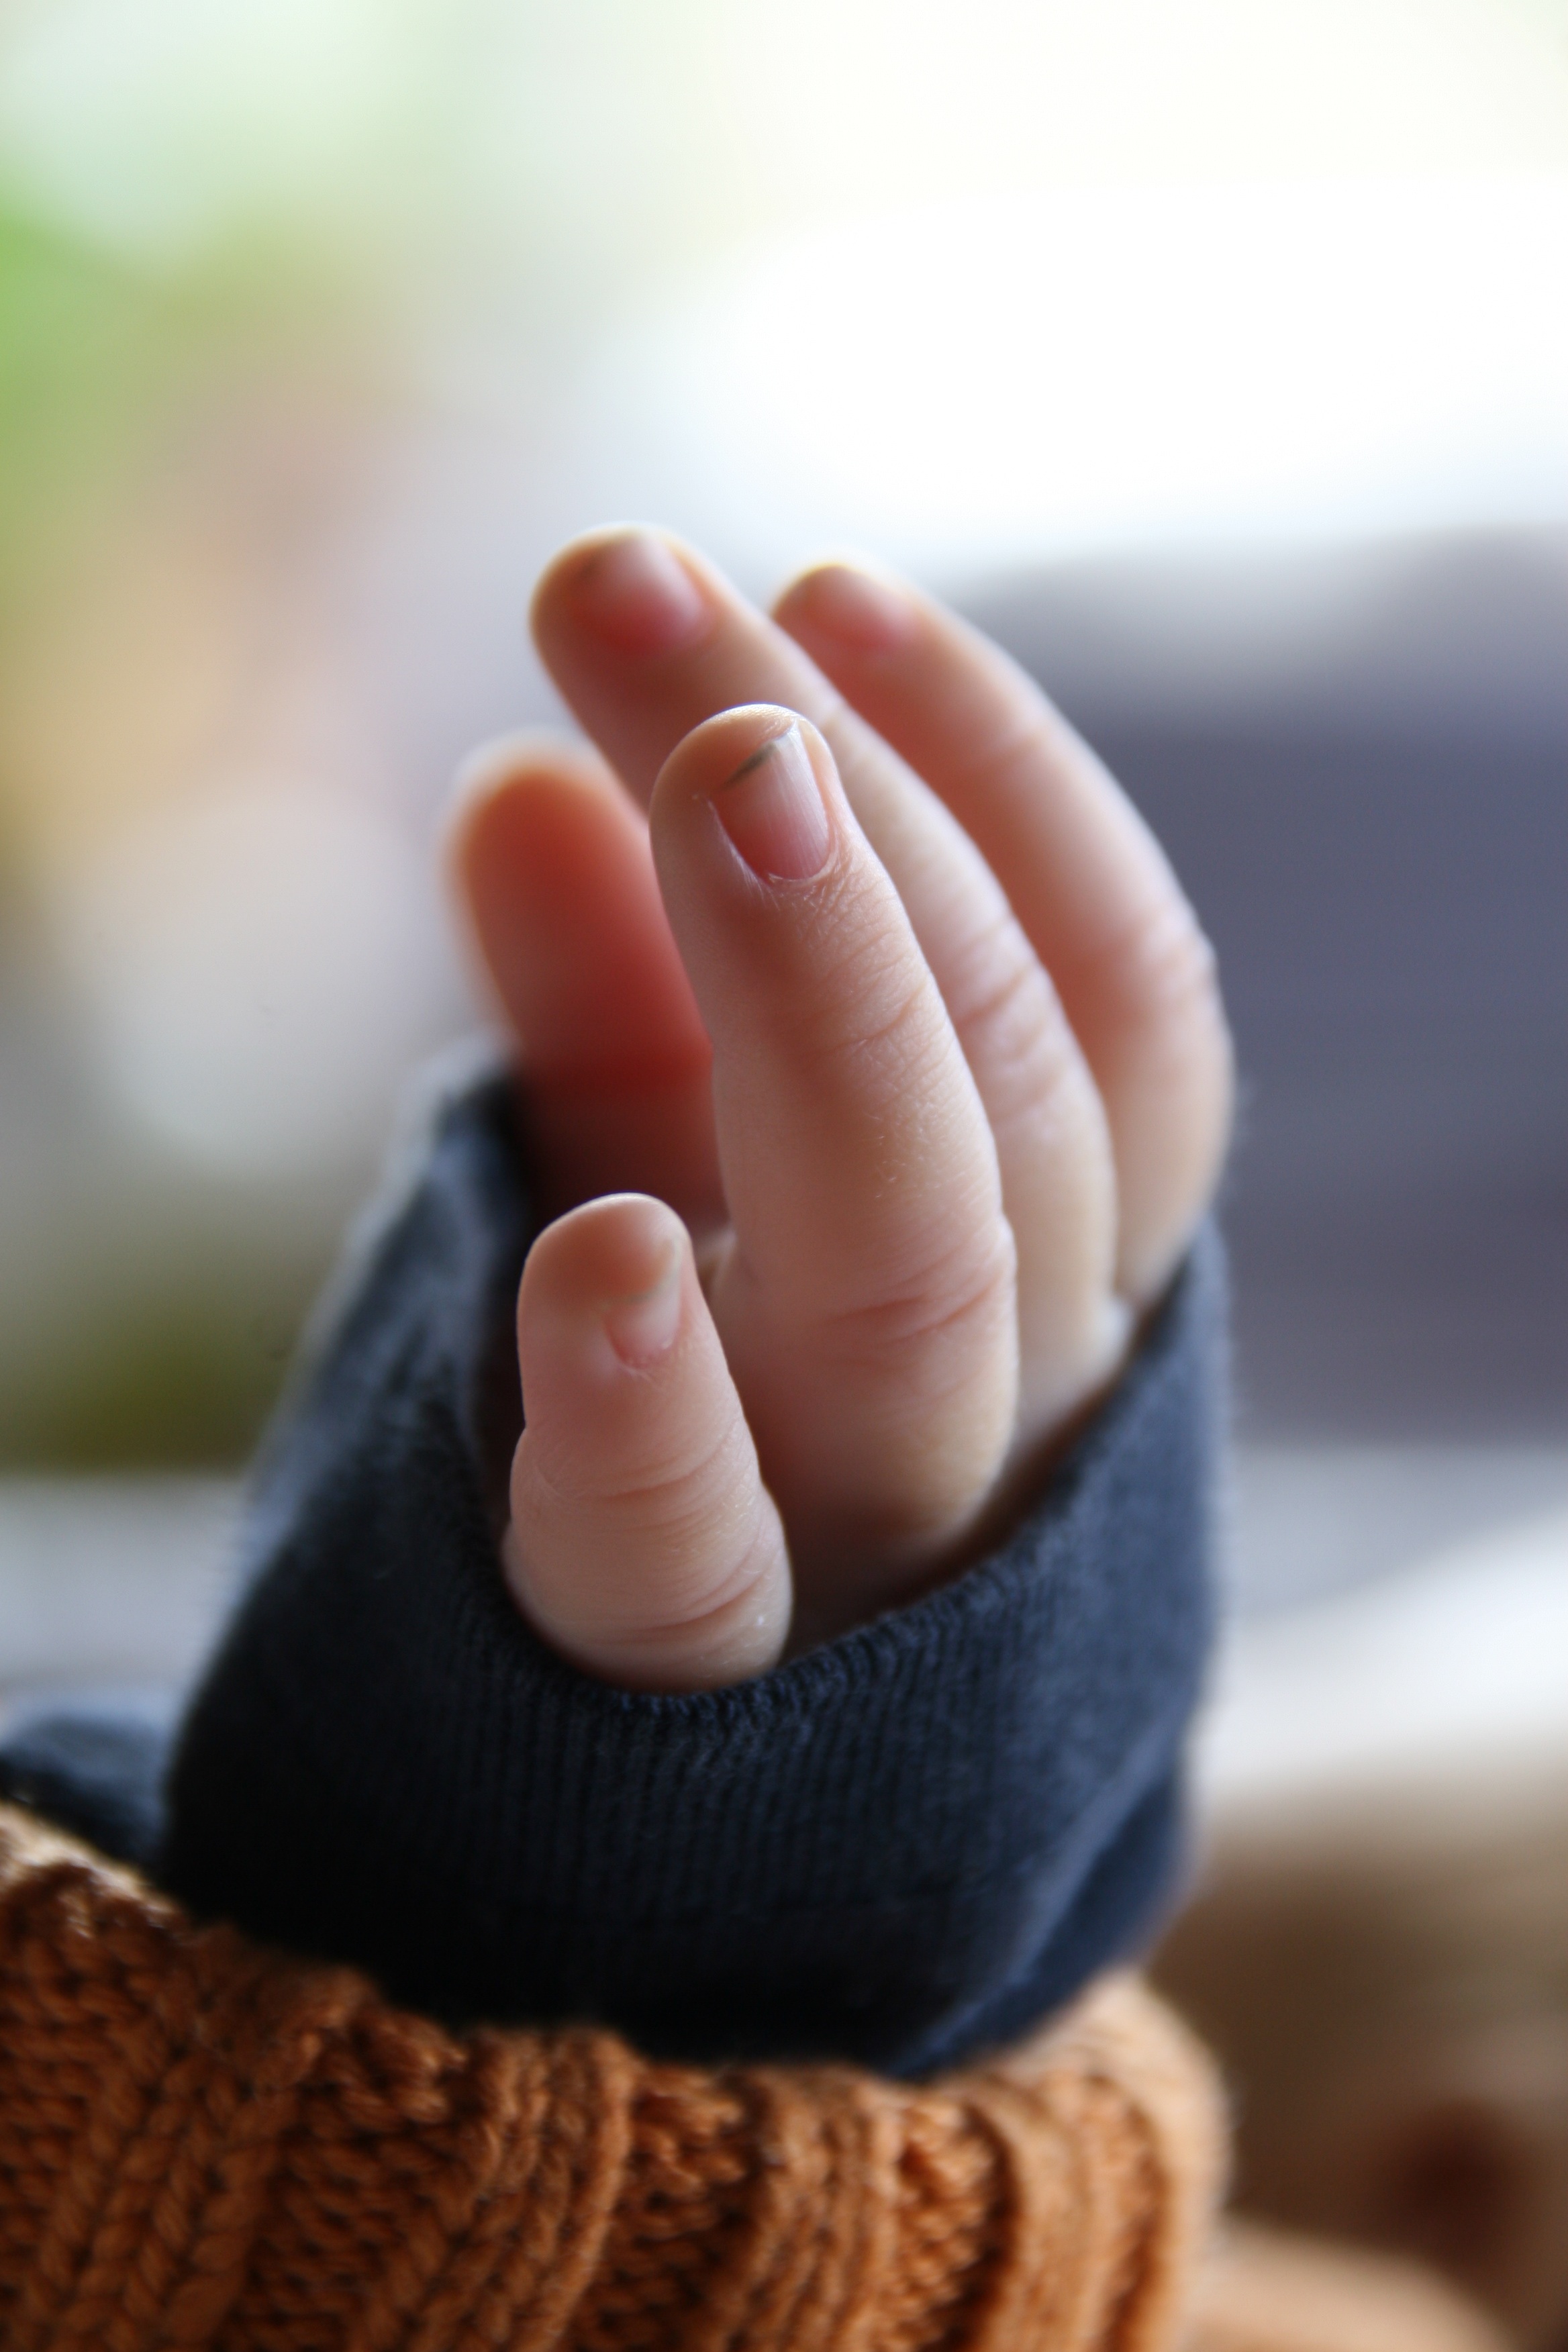
writing, hand, person, leg, finger, small, child, nail, baby, close up, human body, infant, newborn, skin, protected, emotion, thumb, small child, sense, human action